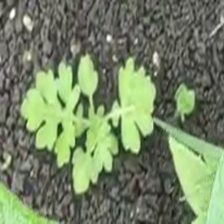
Weed species: Gajar_gavat_(Parthenium hysterophorus)